Vania Fitryanti

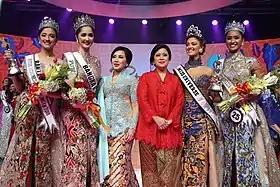
Vania (left) together with Puteri Indonesia 2018-Sonia Fergina Citra, Puteri Indonesia Pariwisata 2018-Wilda Octaviana Situngkir, Miss Universe 2017-Demi-Leigh Nel-Peters, Puan Maharani and Puteri Indonesia Chairman Putri Kuswisnuwardhani.

Vania was crowned as Puteri Indonesia Lingkungan 2018 at the grand finale held in Jakarta Convention Center, Jakarta, Indonesia on March 9, by the outgoing titleholder of Puteri Indonesia Lingkungan 2017 and Miss International 2017, Kevin Lilliana Junaedy of West Java. Vania represented the Banten province at the pageant.